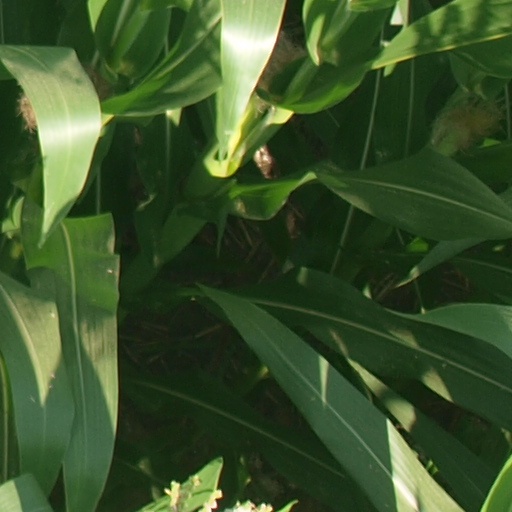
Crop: maize; corn